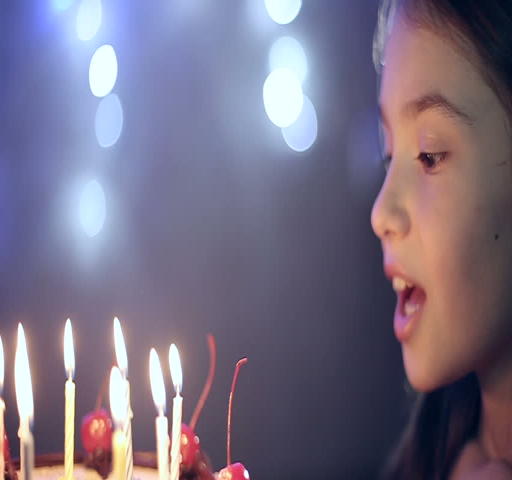
birthday of the little girl she blows out candles on cake .